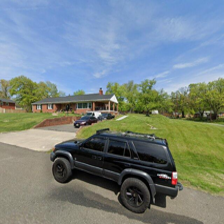
Label: streetView